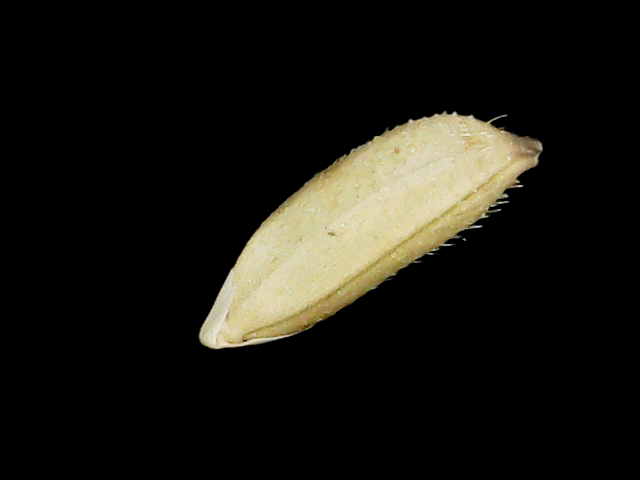
Rice variety: Binadhan23